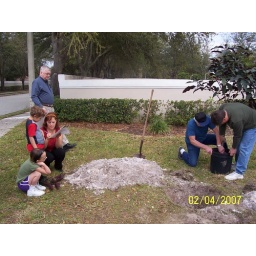
Heather and the kids look on as they plant a tree in honor of my mother.